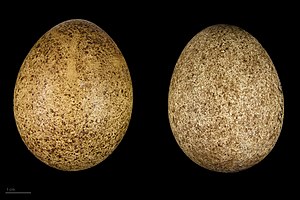
Lannerfalk
Falco biarmicus feldeggii
Lannerfalken er en stor falk, der yngler i ørkner, fortrinsvis i Afrika. Den ses ikke i Danmark. Arten ligner meget slagfalk. Vingefanget er 90 - 115 centimeter.